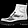
Label: Ankle boot